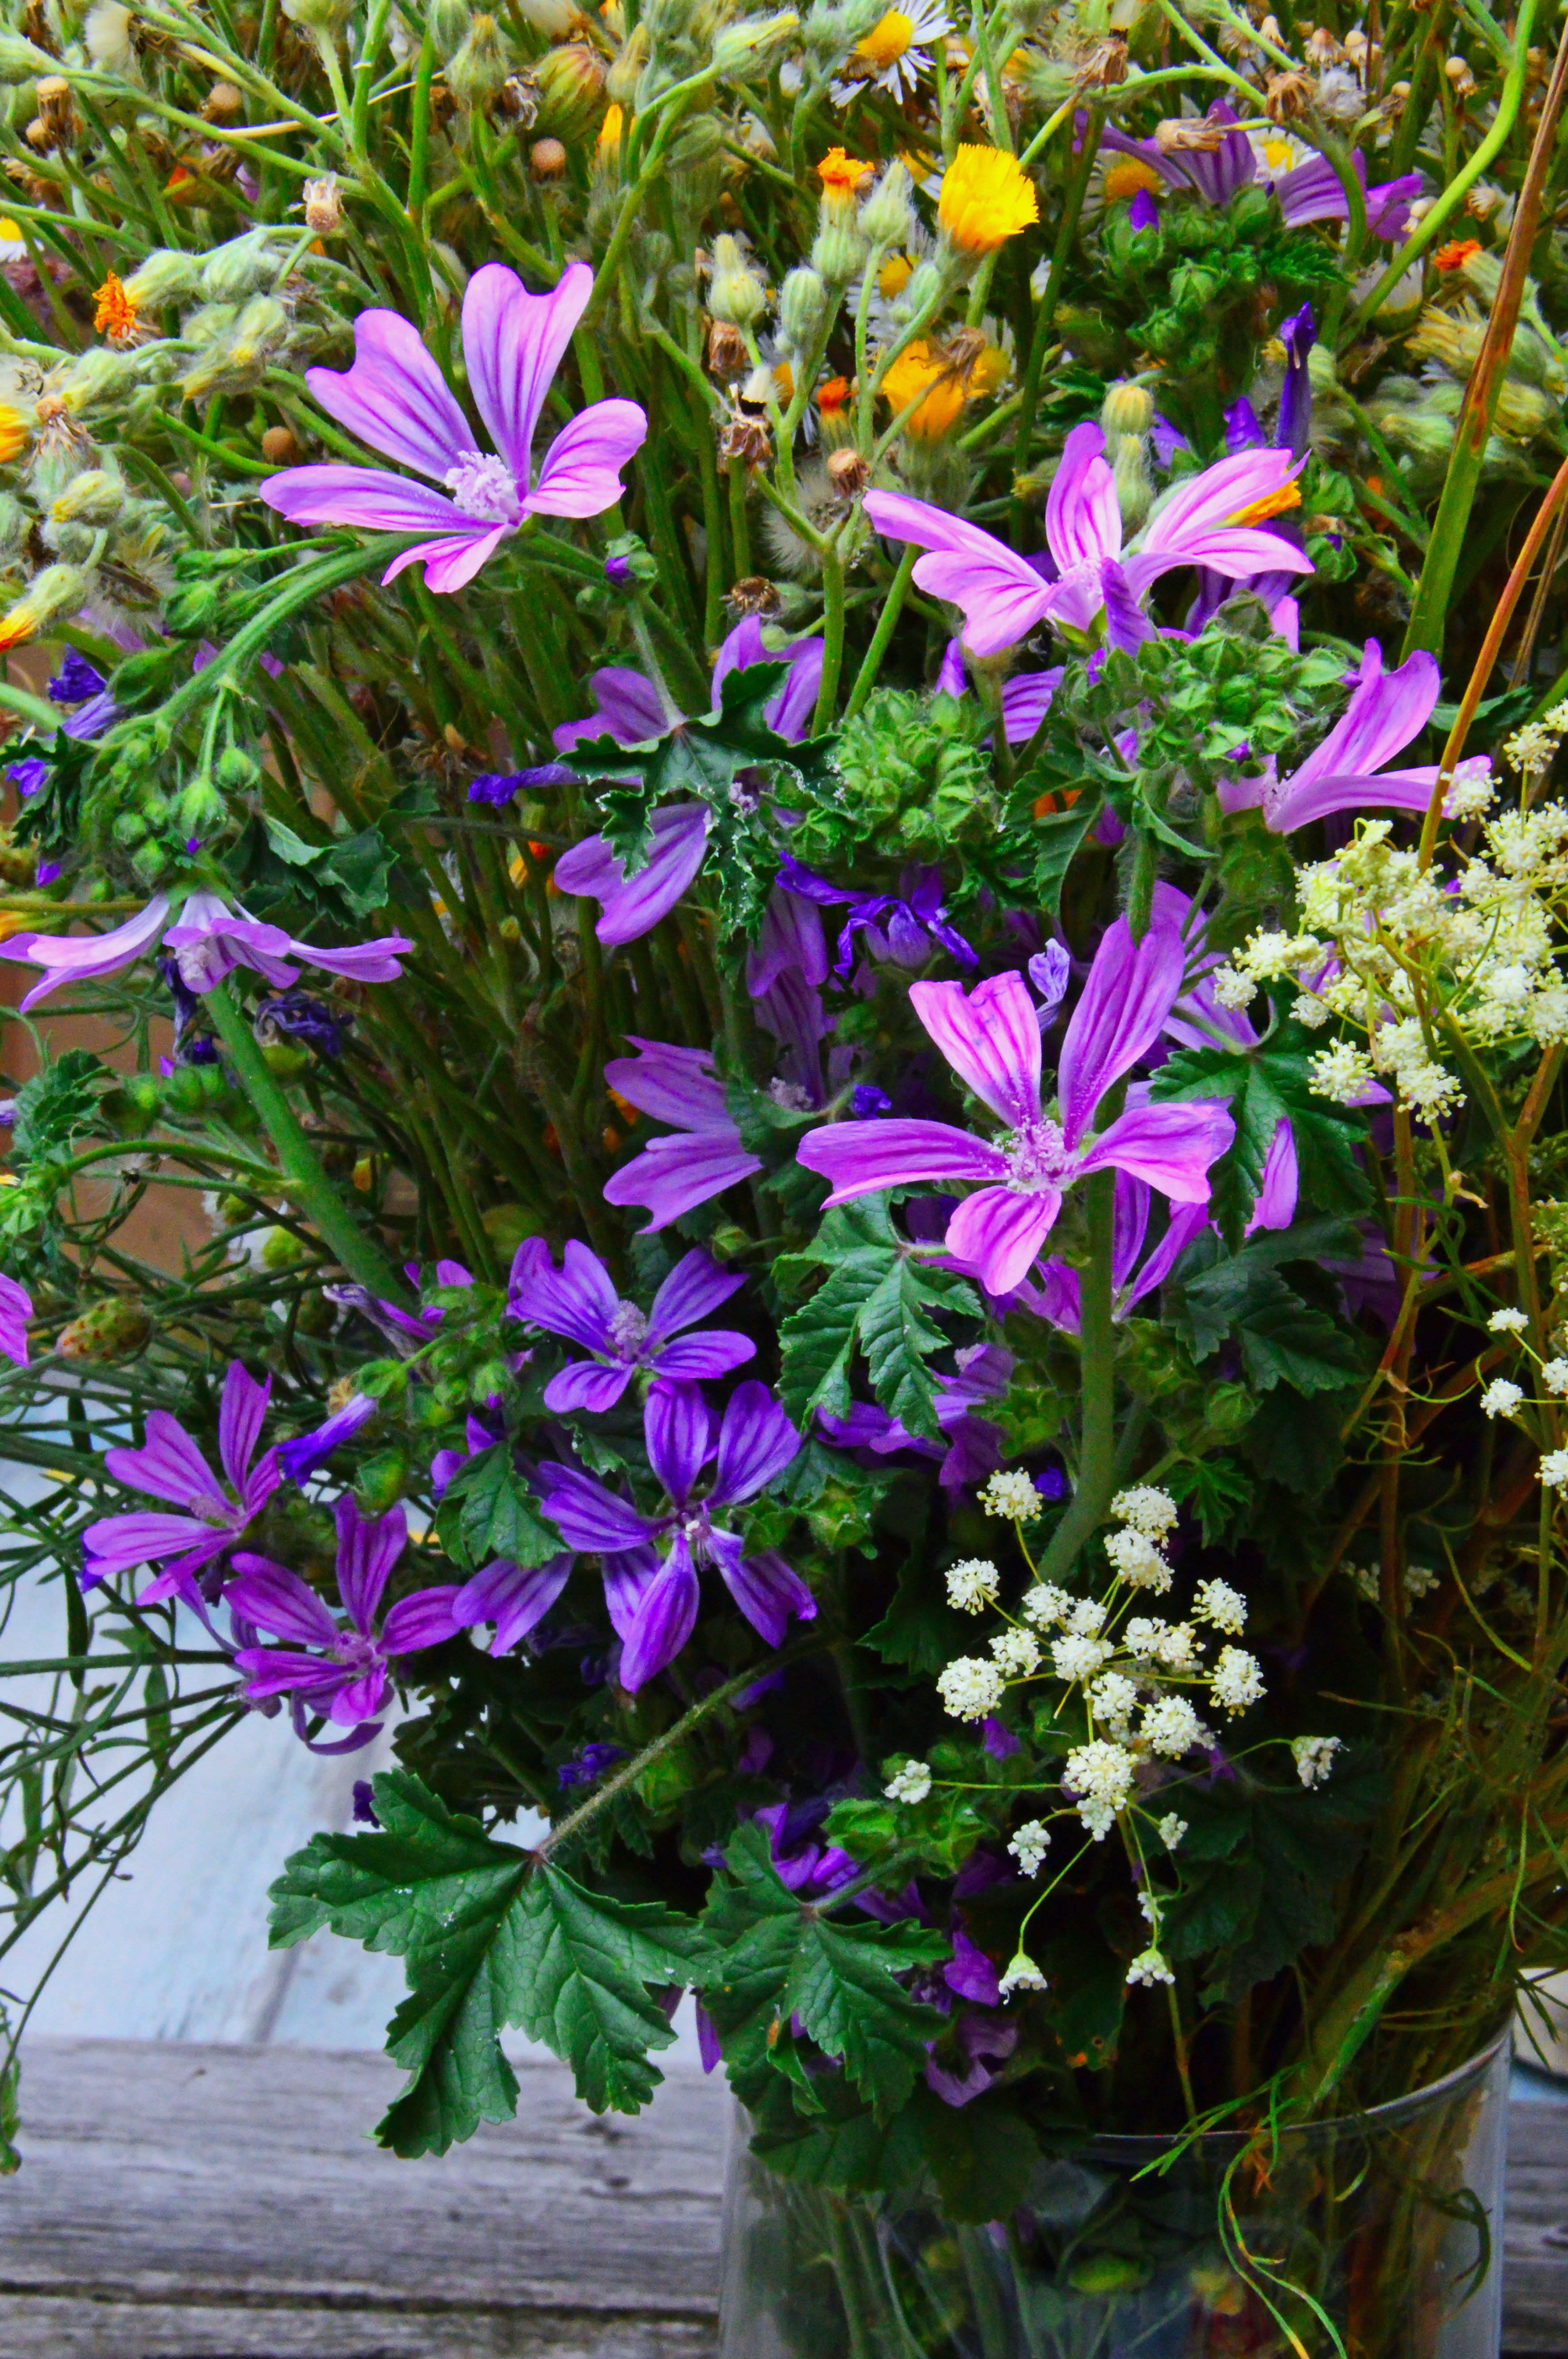
white, old, background, wooden, bouquet, vase, life, beautiful, nature, still, beauty, green, color, summer, decoration, natural, flower, plant, floral, flora, flowers, vintage, wall, fresh, colorful, purple, flowering plant, botany, spring, petal, wildflower, annual plant, bellflower family, violet family, herbaceous plant, malva, viola, mallow family, lobelia, perennial plant, malvales, pink family